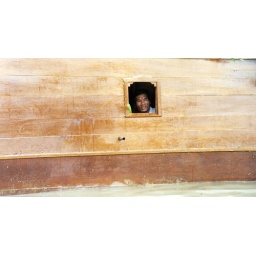
A man peeping out through a small window on a boat in Vietnam